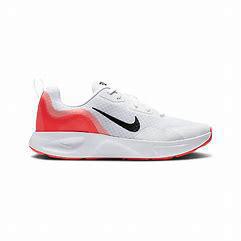
Brand: Nike
Model: Wearallday